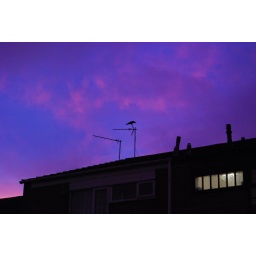
red sky in the morning